Ksheerarama

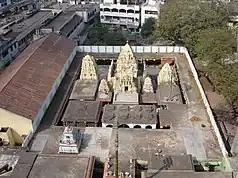
Ksheera Ramalingeswara Swamy temple

Ksheerarama is one of the five Pancharama Kshetras that are sacred to the Hindu god Shiva. The temple is located in Palakollu of West Godavari in the Indian state of Andhra Pradesh. Shiva is known locally as Ksheera Ramalingeswara Swamy. It is believed that staying one day in Kshirarama is equivalent to staying one year in Varanasi. It is one of the centrally protected monuments of national importance.